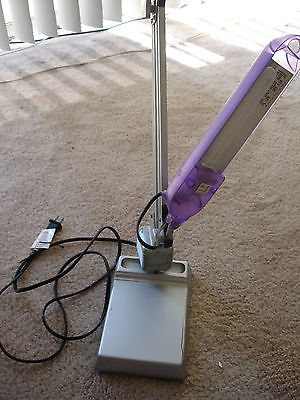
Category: lamp